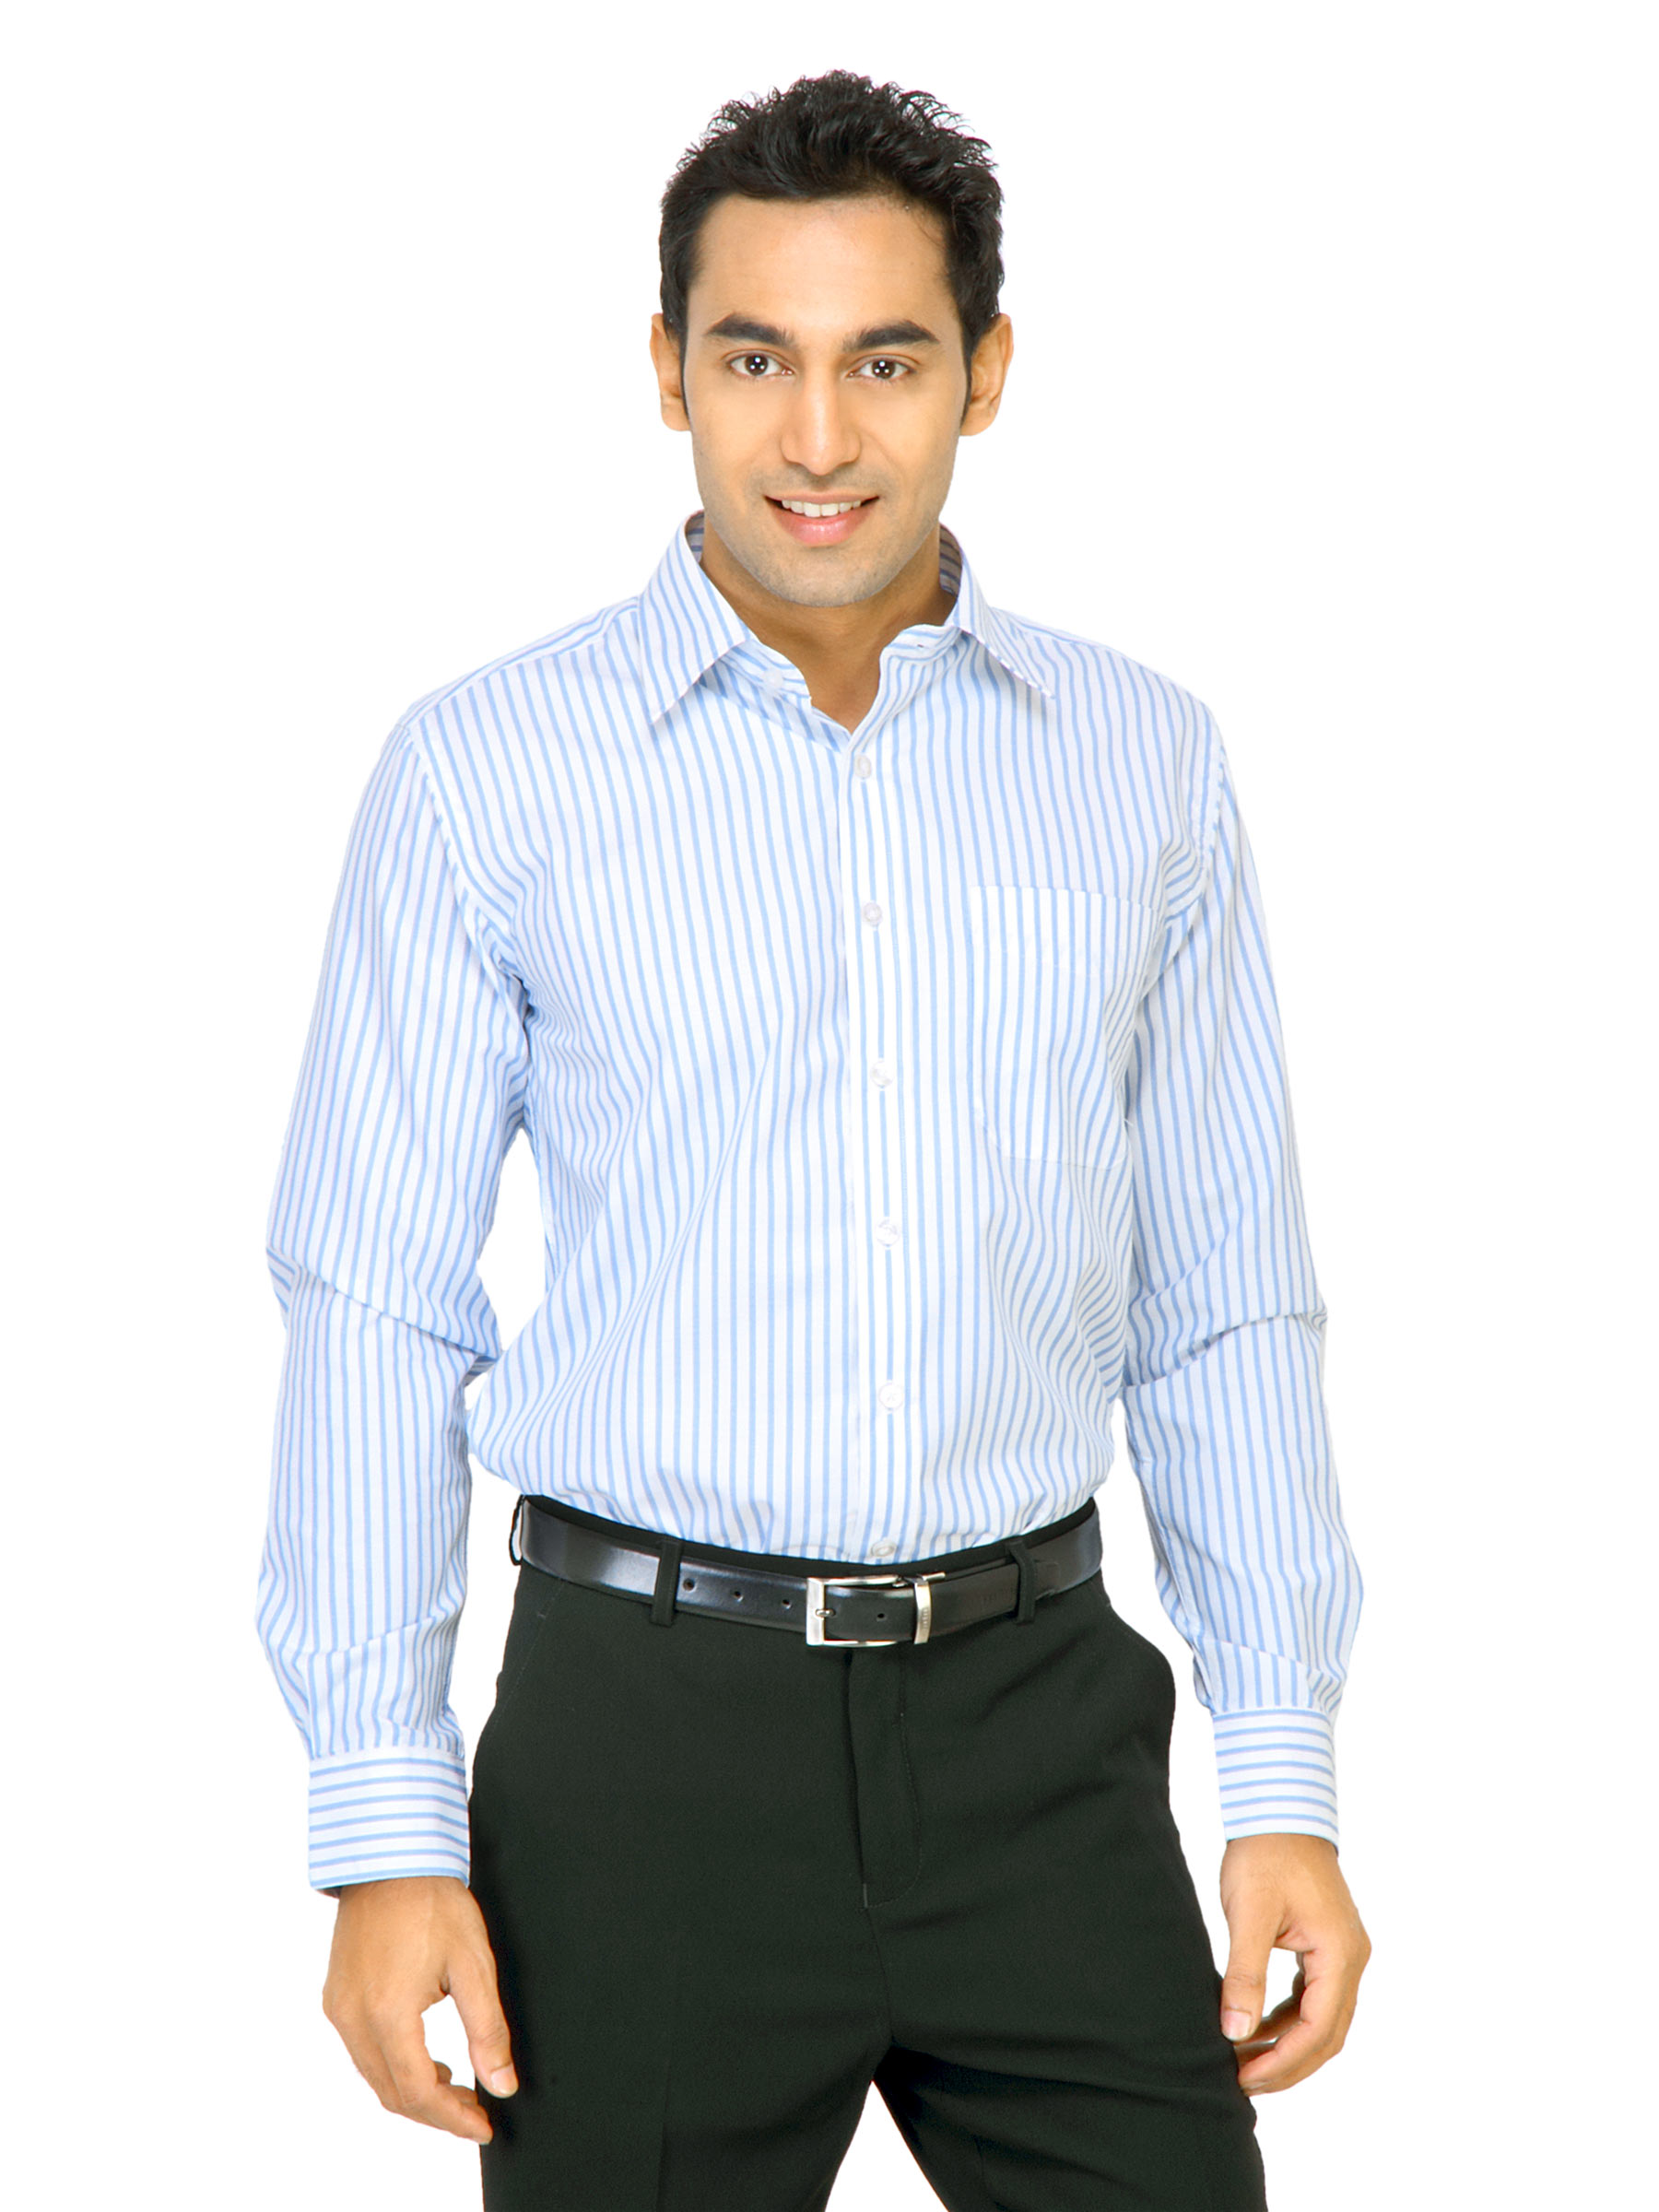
Mark Taylor Men Off White & Blue Striped Shirt
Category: Apparel / Topwear / Shirts
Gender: Men
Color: White
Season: Fall 2011
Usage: Formal